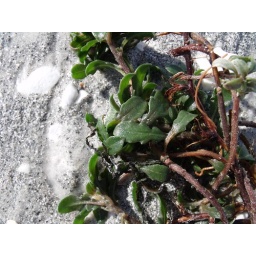
aquatic plant cast onto the beach by the waves